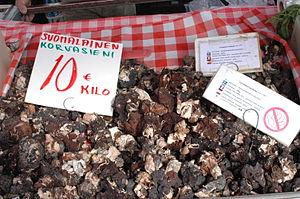
Gyromitra esculenta, fausse morille ou gyromitre fausse morille, est une espèce de champignons toxiques de la famille des Discinaceae dans l'ordre des Pezizales. On a longtemps cru ce champignon comestible car son taux de toxines, extrêmement variable, plus faible sous les climats froids, est encore atténué selon le mode de préparation, mais il peut occasionner chez l'humain des troubles neurologiques avec une atteinte du foie et des reins, parfois fatale.